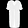
Label: Dress